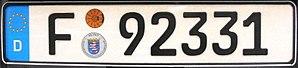
La plaque d'immatriculation allemande est un dispositif permettant l'identification des véhicules du parc automobile allemand.